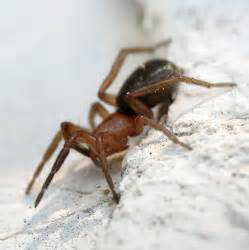
Label: spider